Question: Please indicate a possible affordance area of the boxing_punching_bag that can be used for punching
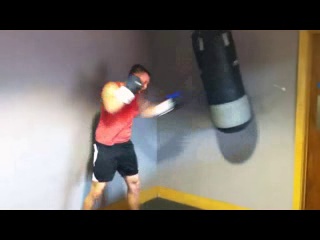
Answer: [191.5, 32, 251.5, 121]